Melbourne Girls Grammar

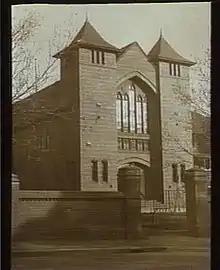
MGGS chapel, 1929

Melbourne Girls Grammar School was founded in 1893, as a private school known as Merton Hall in Domain Road, South Yarra, by Emily Hensley and Alice Taylor. In 1900, the School moved to its current location in Anderson Street, and in 1903 it became the first girls' school to be owned by the Anglican Diocese of Melbourne. Mary and Edith Morris were the headmistresses and in 1911 Mary Valentine Gutteridge led the junior school.